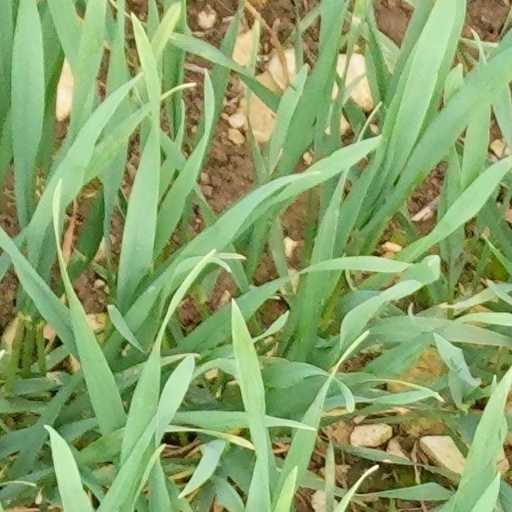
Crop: wheat